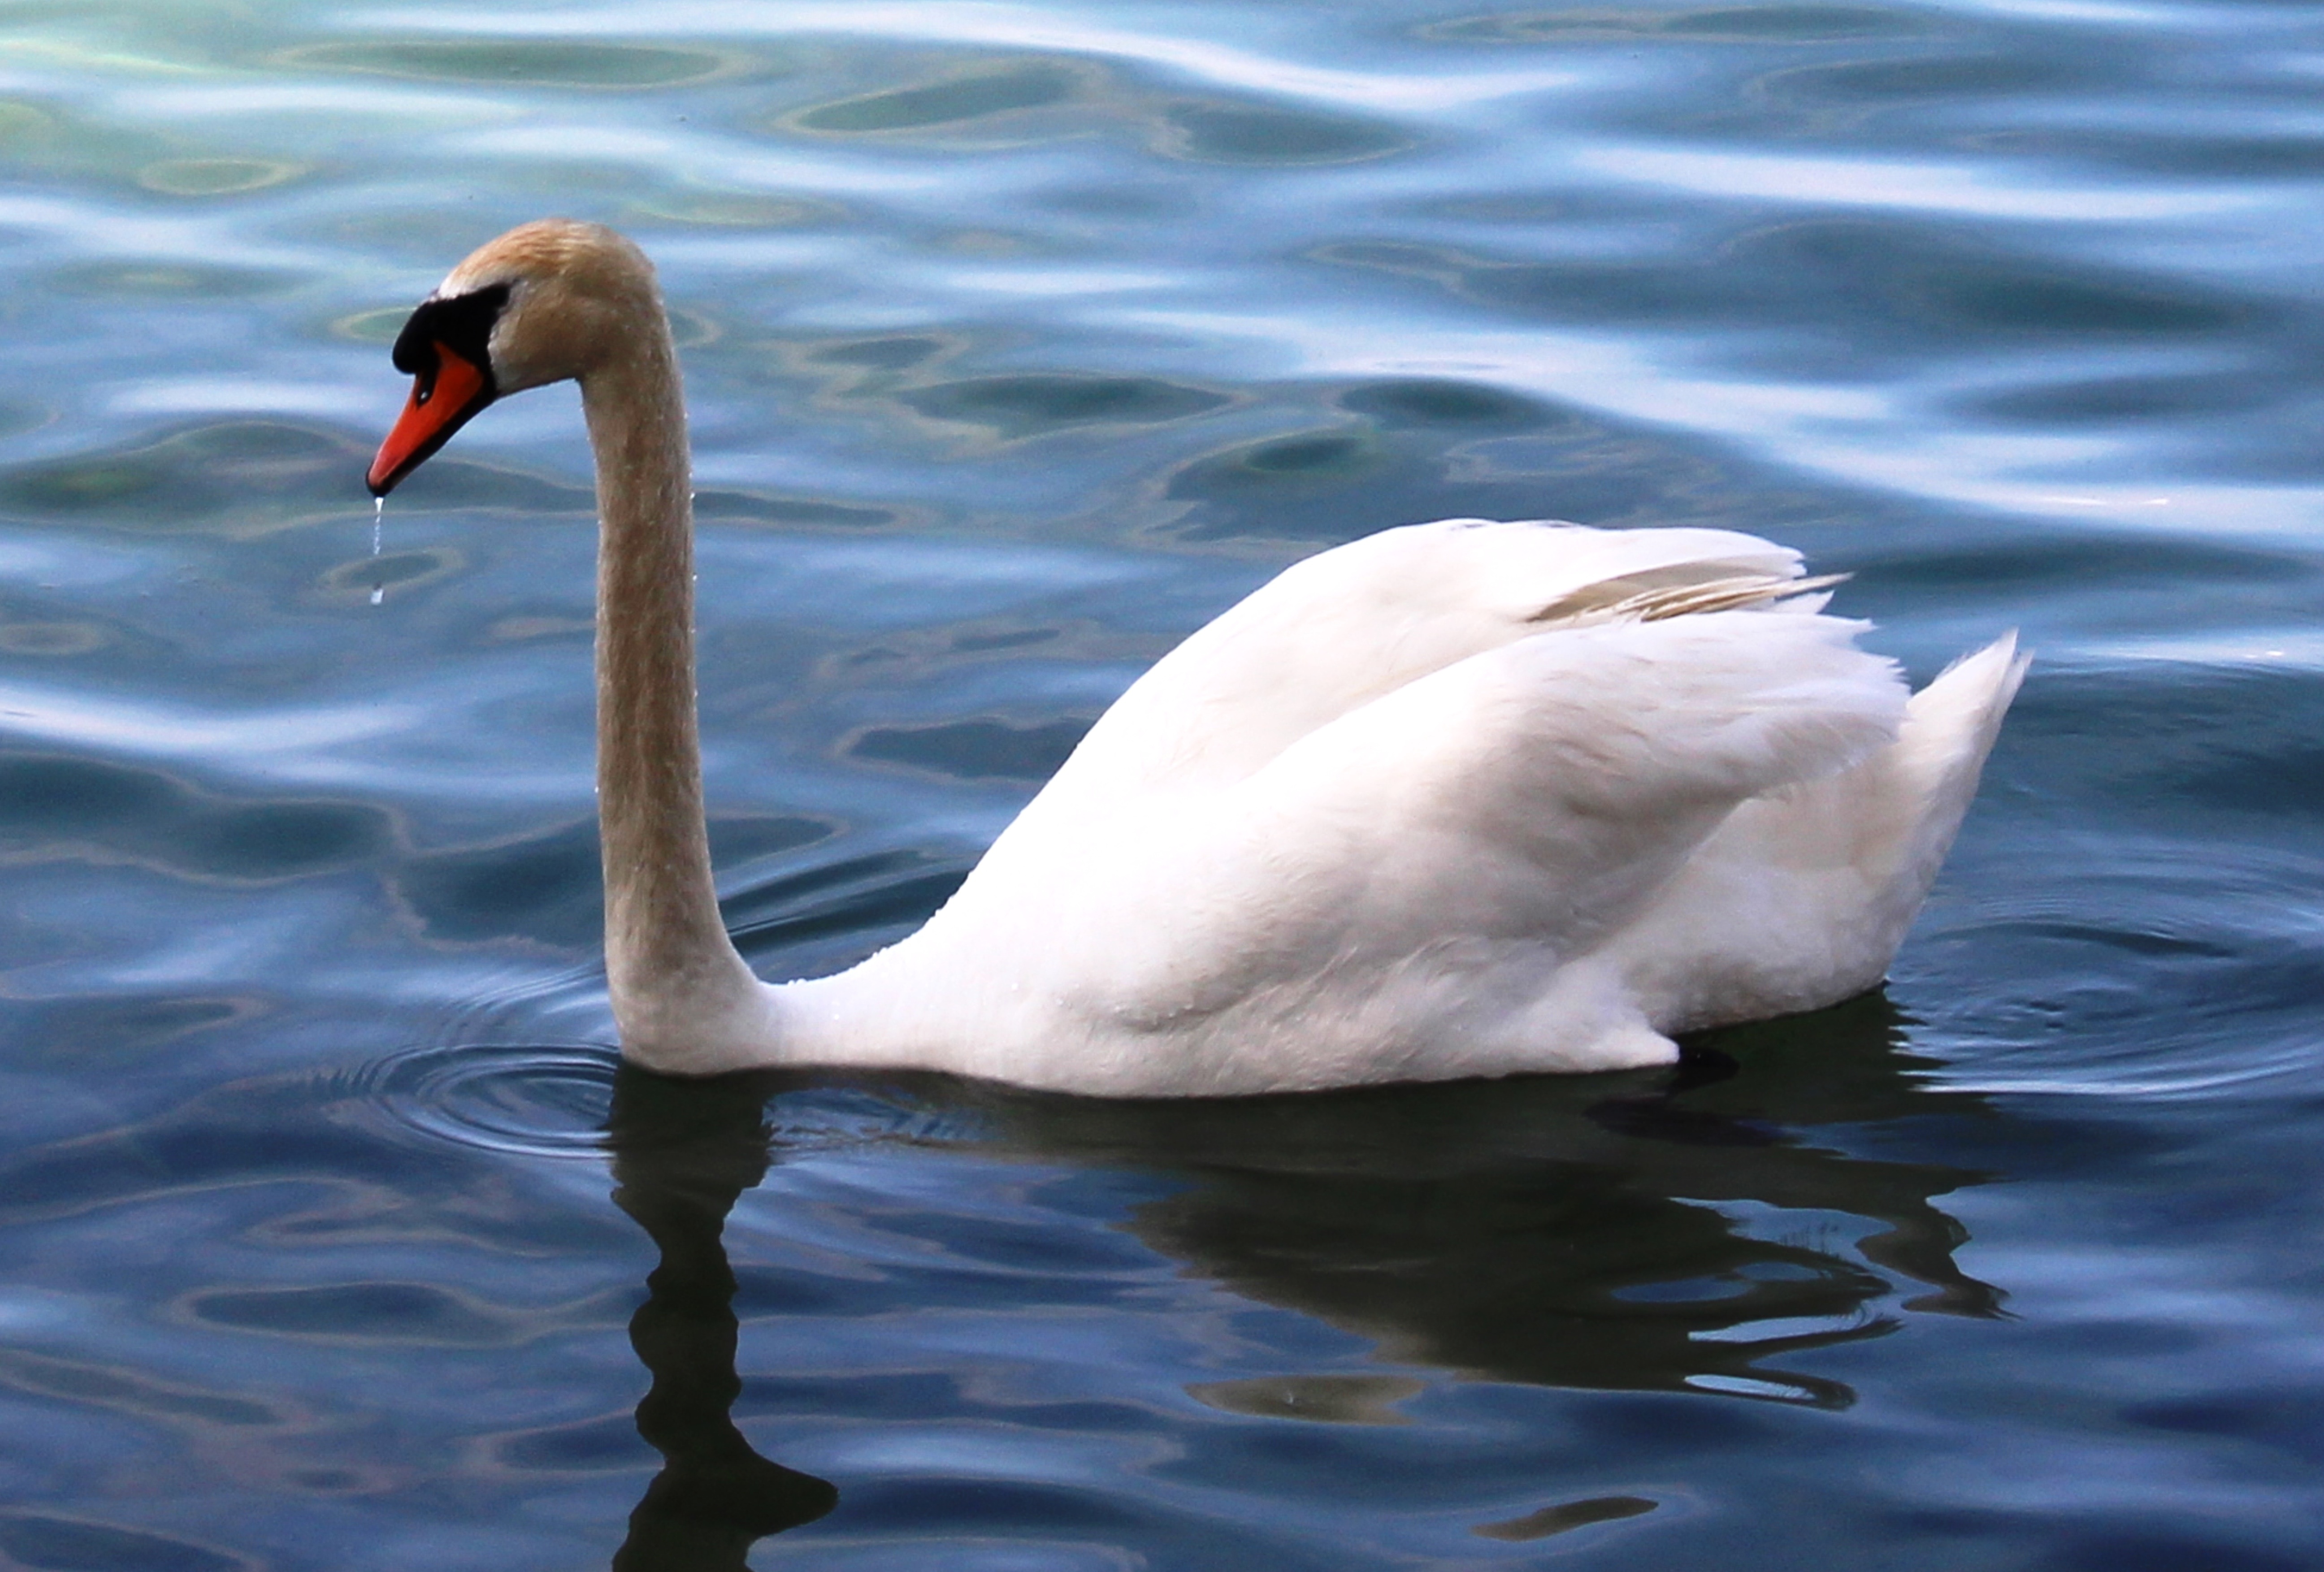
bird, wing, lake, beak, fauna, plumage, swan, vertebrate, elegant, bill, waterfowl, water bird, lake constance, mute swan, ducks geese and swans